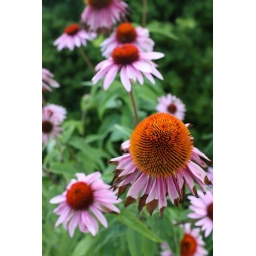
Mom and Dad have some pretty flowers around their house - I have really been enjoying the local vegetation.